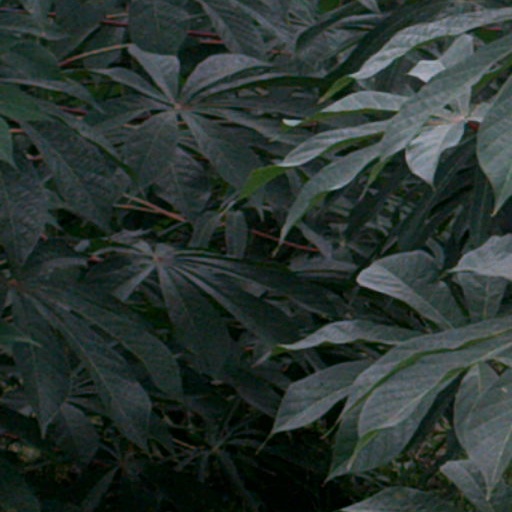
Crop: cassava